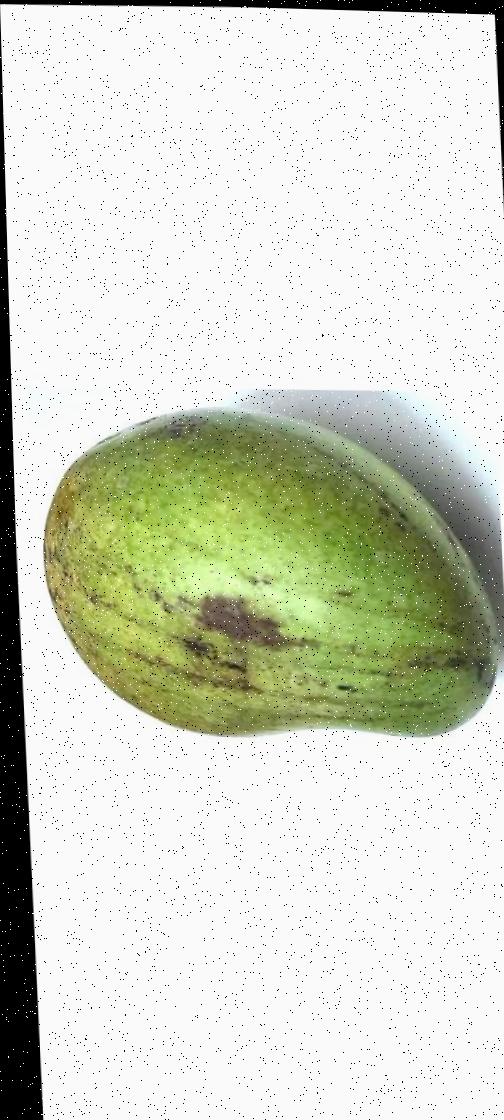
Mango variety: Rupali